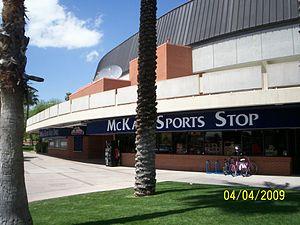
Le McKale Memorial Center est une salle omnisports située sur le campus de l'Université d'Arizona à Tucson dans l'Arizona.